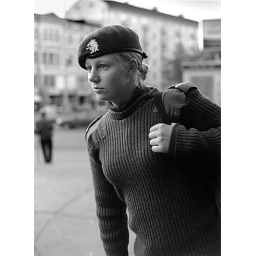
A girl I photographed near railwaystation. She was going home for the weekend.